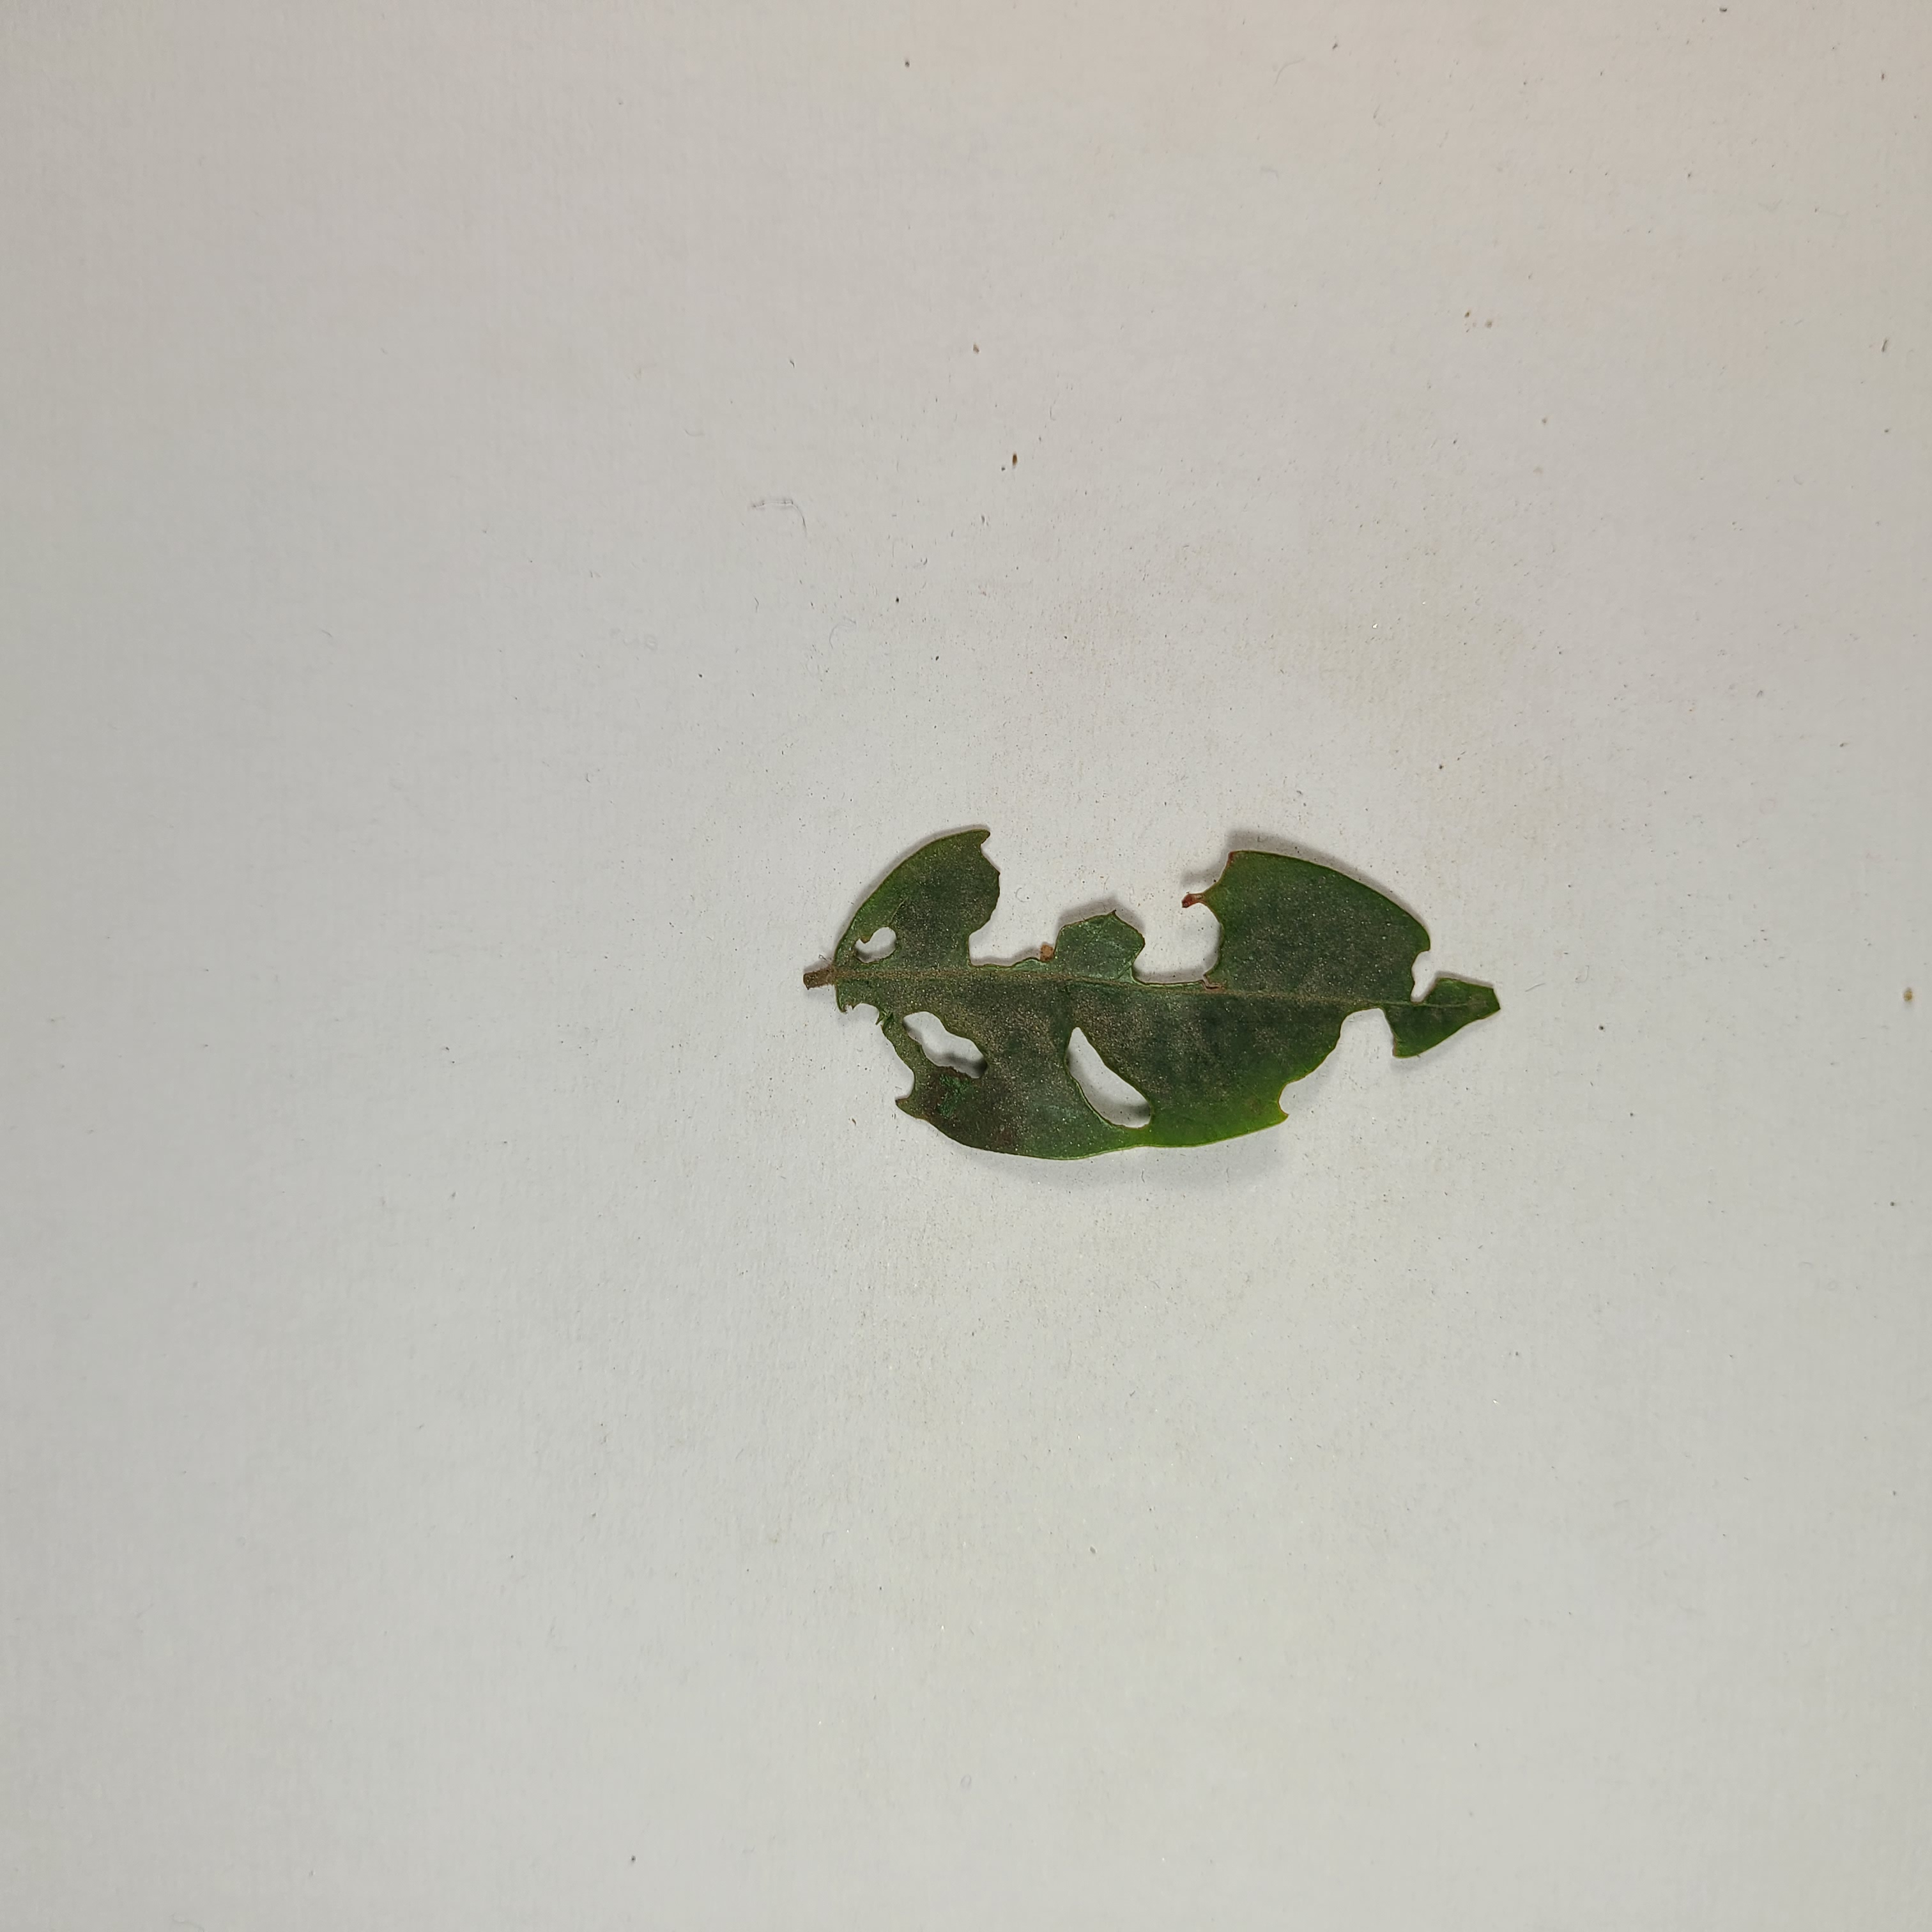
Label: Insect Hole leaves